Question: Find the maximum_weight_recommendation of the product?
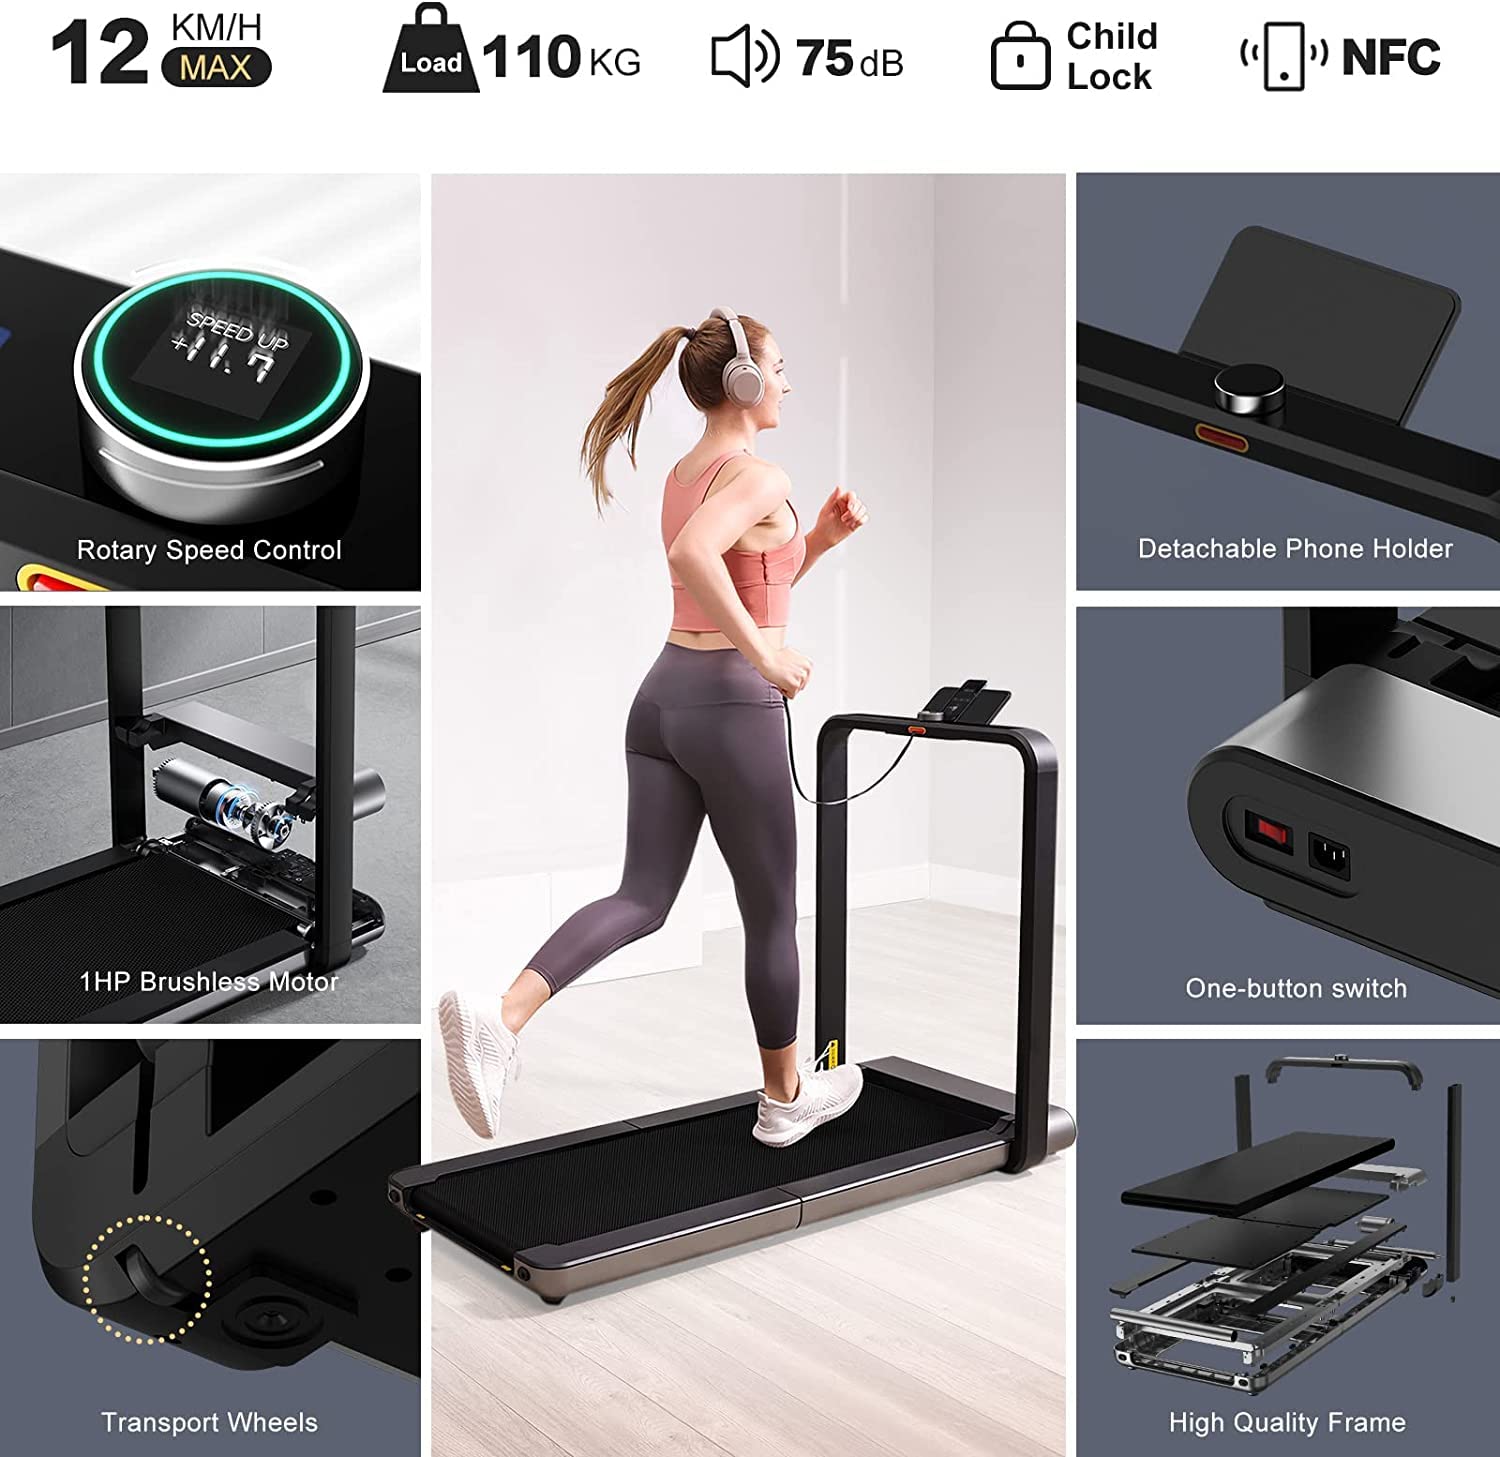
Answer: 110 kilogram